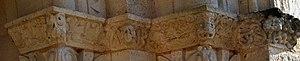
Église Saint-Martin d'Arbis portail sud
L'église Saint-Martin est une église catholique située sur la commune d'Arbis, dans le département de la Gironde, en France.